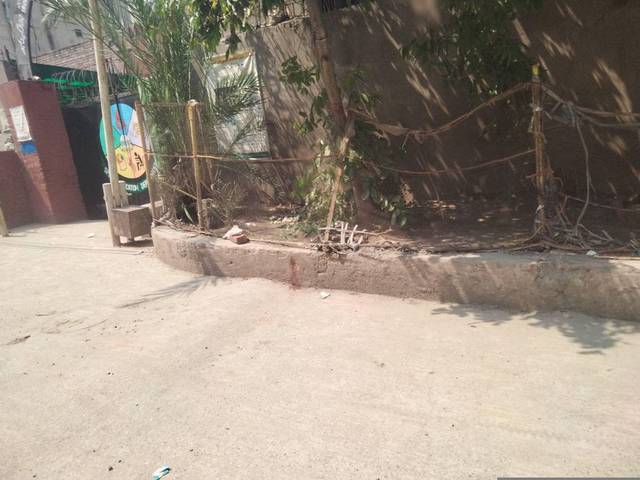
Region: Pakistan
Coordinates: 31.586, 74.323